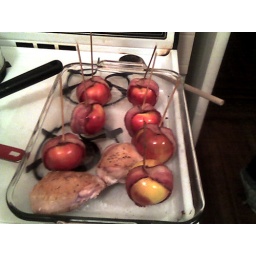
the apples and bacon were baked a little before the chicken went in